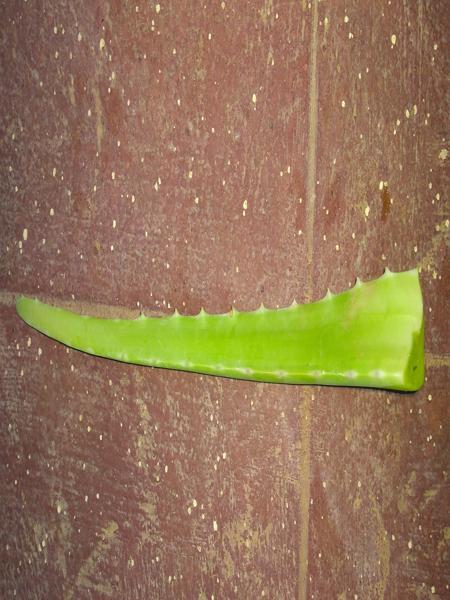
Plant: Aloevera